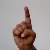
The image shows a hand gesture representing the letter 'D' in Indian Sign Language.